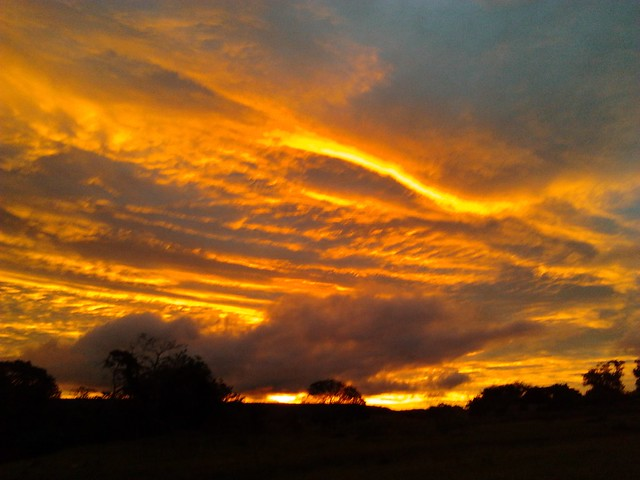
Fire: no
Smoke: no